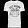
Label: T - shirt / top